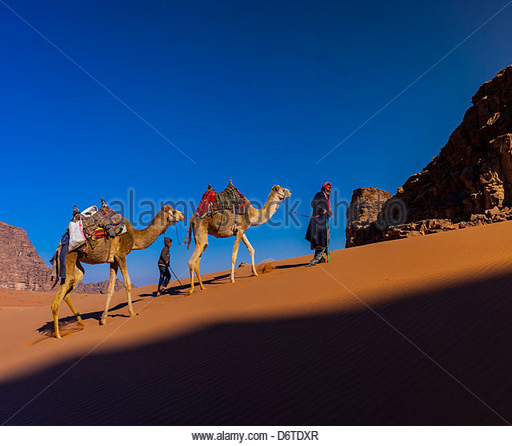
man and son crossing a sand dune with their camels